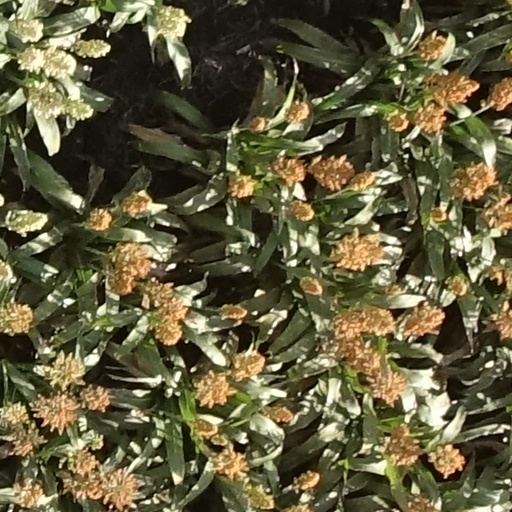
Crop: sorghum